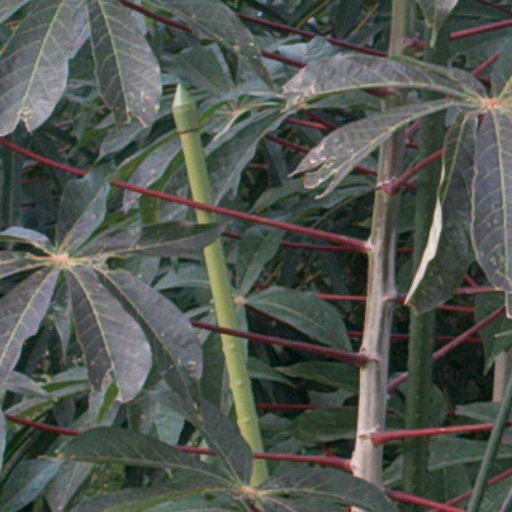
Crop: cassava